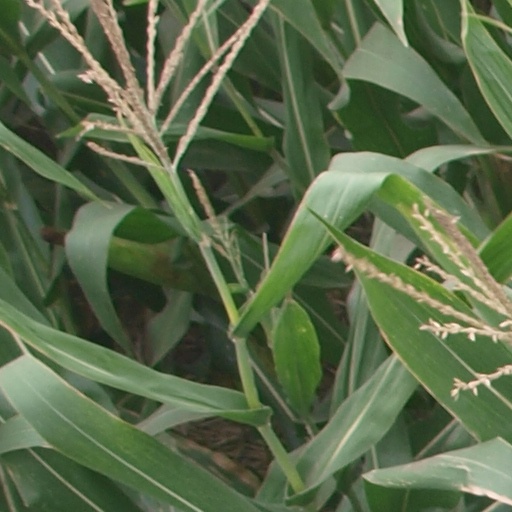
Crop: maize; corn